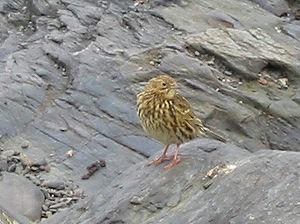
Le Pipit antarctique est une espèce d'oiseaux de la famille des Motacillidae. On ne le trouve qu'en Géorgie du Sud où sa population est estimée entre 3 000 et 4 000 couples. C'est le seul passereau de l'archipel de la Géorgie du Sud-et-les Îles Sandwich du Sud et le seul représentant des Passeri en Antarctique. Il fait partie aussi des rares oiseaux non marins de la région.